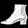
Label: Ankle boot